Quartz clock

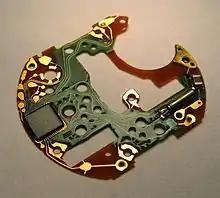
Circuit board of an e block from a chronograph-wristwatch. The quartz crystal oscillator can be seen on right.

Quartz clocks and quartz watches are timepieces that use an electronic oscillator regulated by a quartz crystal to keep time. The crystal oscillator, controlled by the resonant mechanical vibrations of the quartz crystal, creates a signal with very precise frequency, so that quartz clocks and watches are at least an order of magnitude more accurate than mechanical clocks. Generally, some form of digital logic counts the cycles of this signal and provides a numerical time display, usually in units of hours, minutes, and seconds.